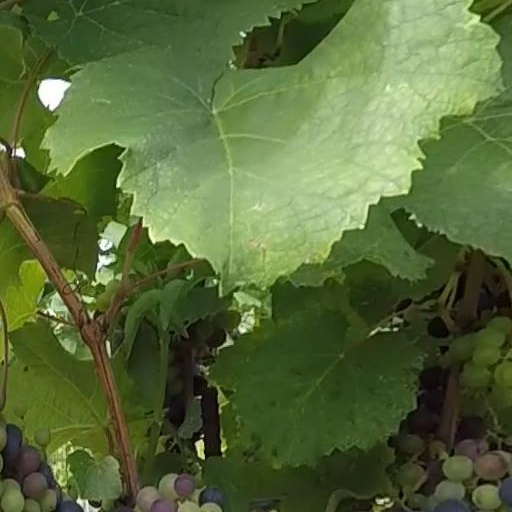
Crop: grape